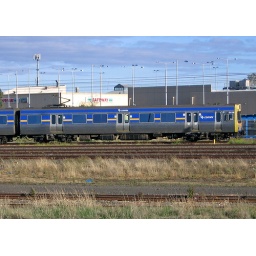
One of the carriages with many seats removed for more standees and bikes, hence white stickers around the doors.